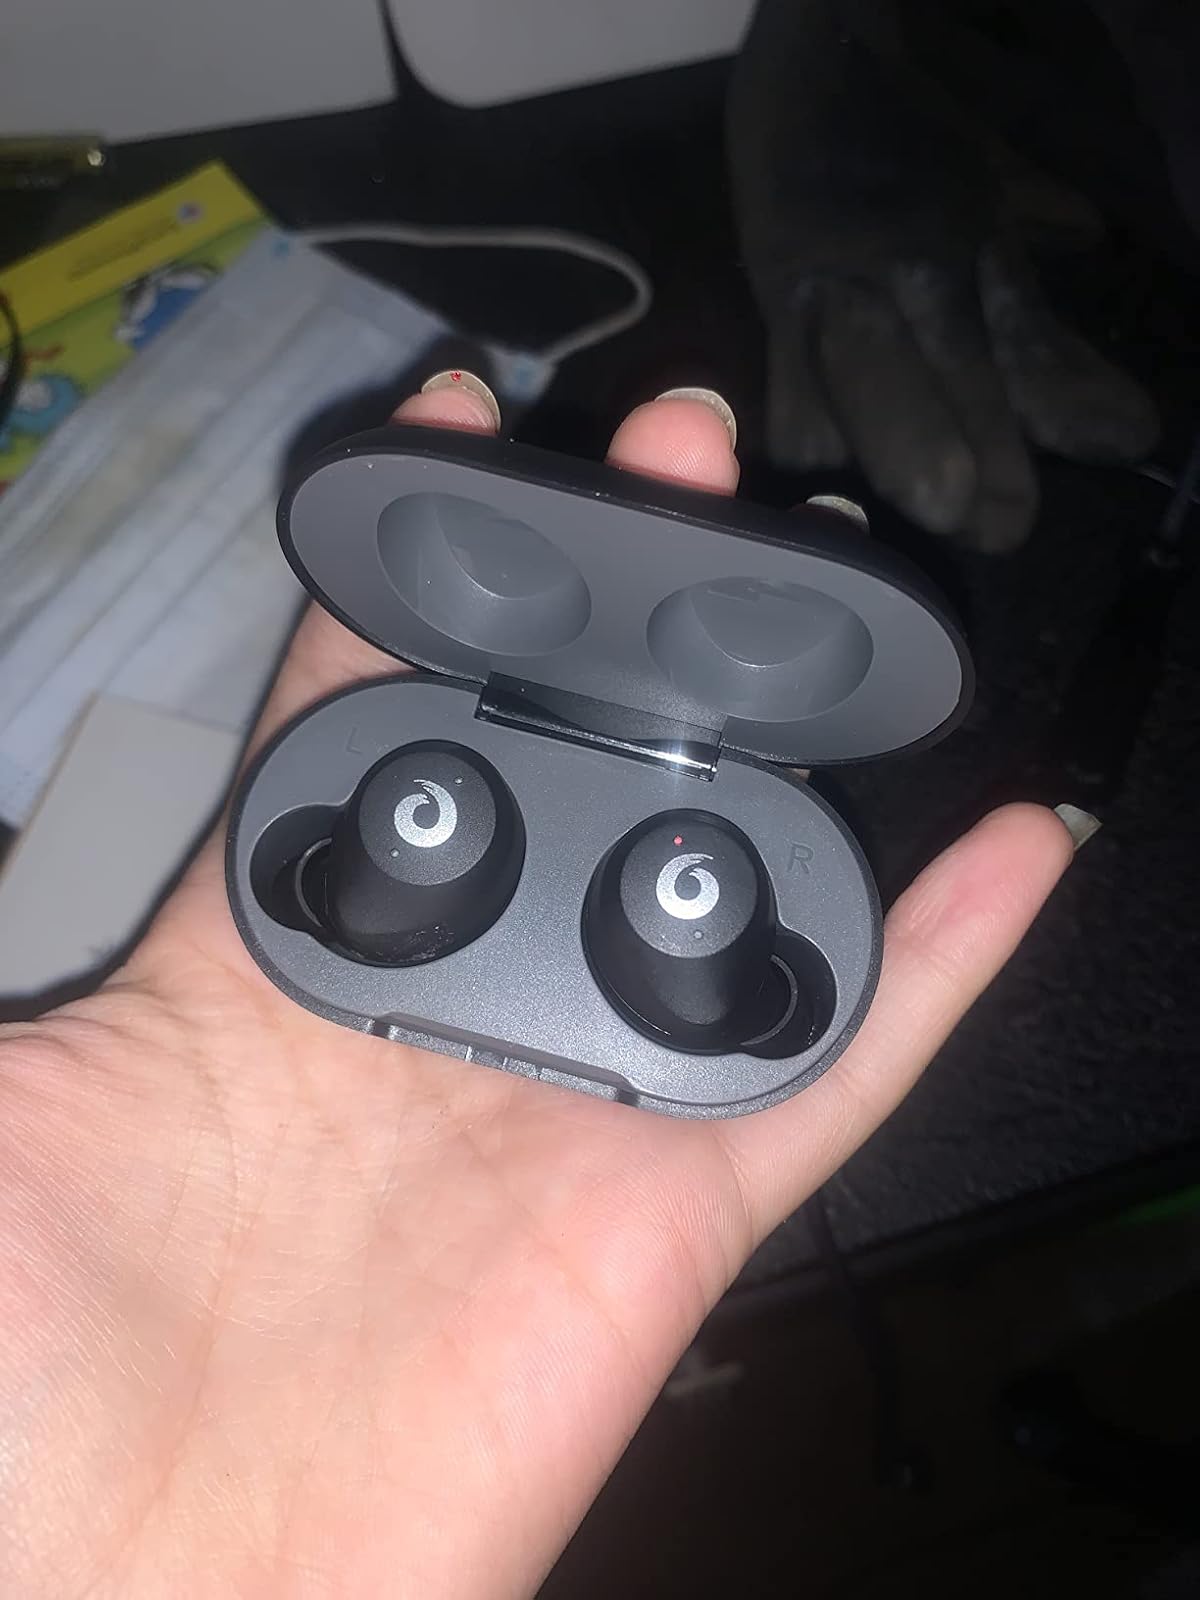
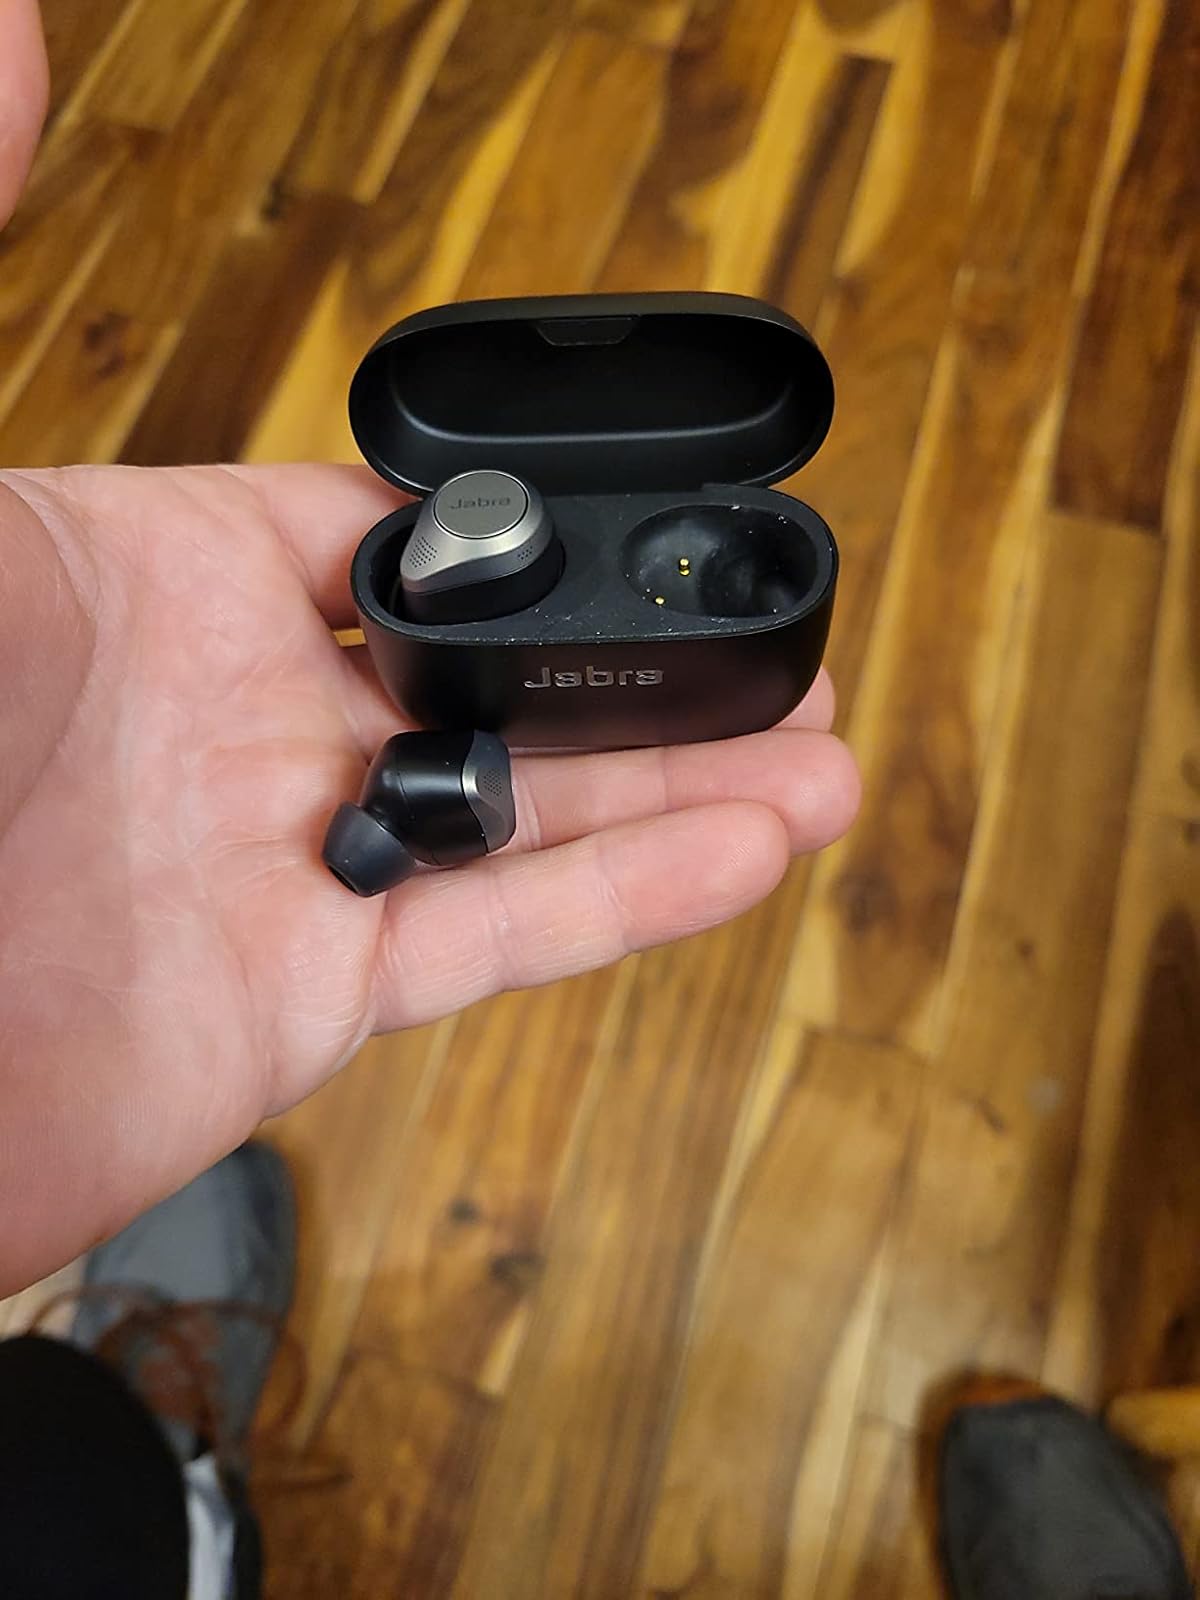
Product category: earbuds
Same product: no